Bedřich Fritta

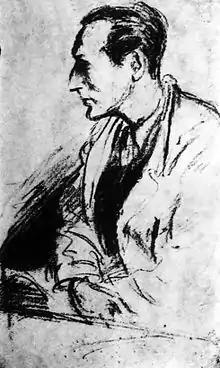
Bedřich Fritta (portrait by Peter Kien, Theresienstadt)

Bedřich Fritta (19 September 1906, Višňová – 8 November 1944, Auschwitz) was a Czech-Jewish artist and cartoonist.